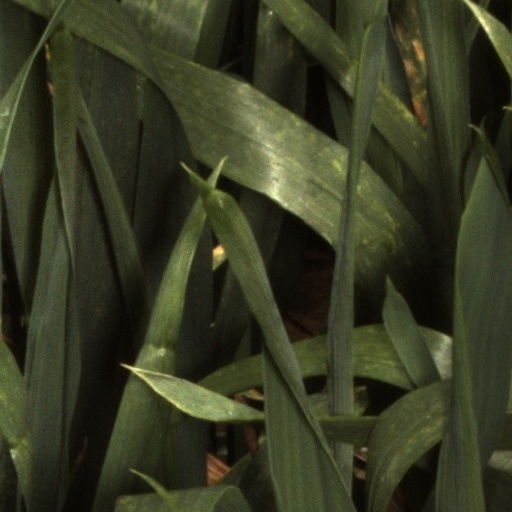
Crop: wheat